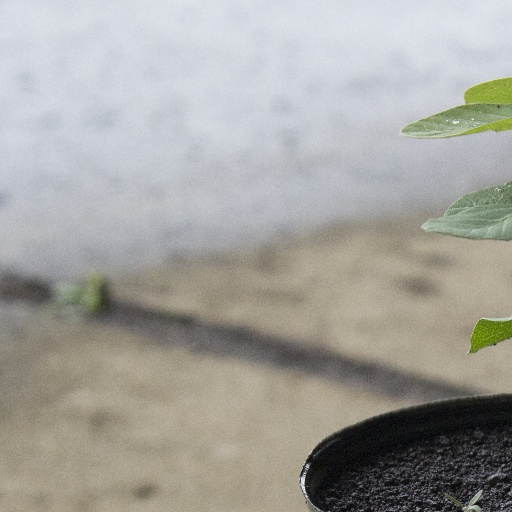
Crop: soybean